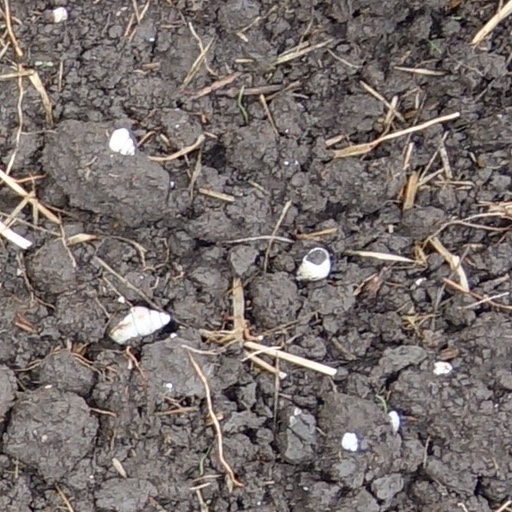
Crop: wheat